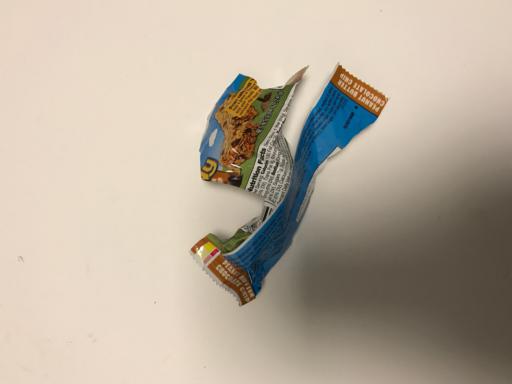
Label: plastics